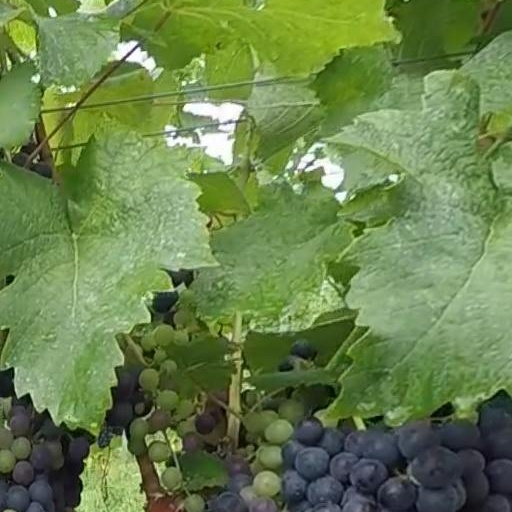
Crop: grape